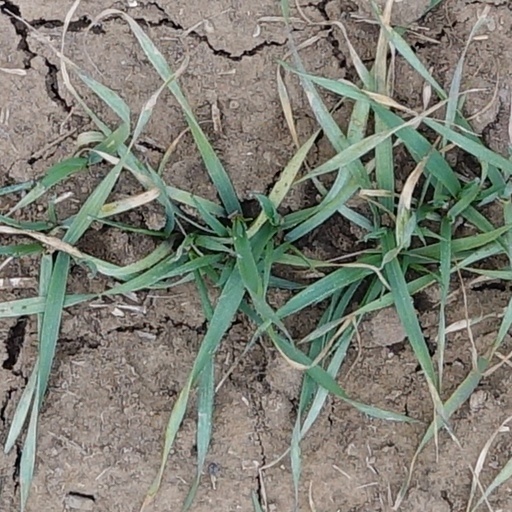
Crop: wheat